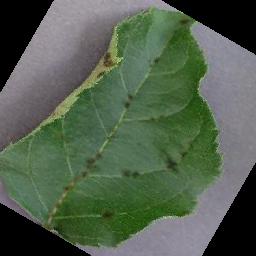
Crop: apple
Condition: scab